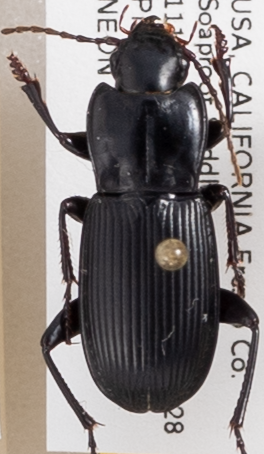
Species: Pterostichus serripes
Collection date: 2018-05-21
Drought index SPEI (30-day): -0.932
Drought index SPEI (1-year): -0.376
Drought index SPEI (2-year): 0.8